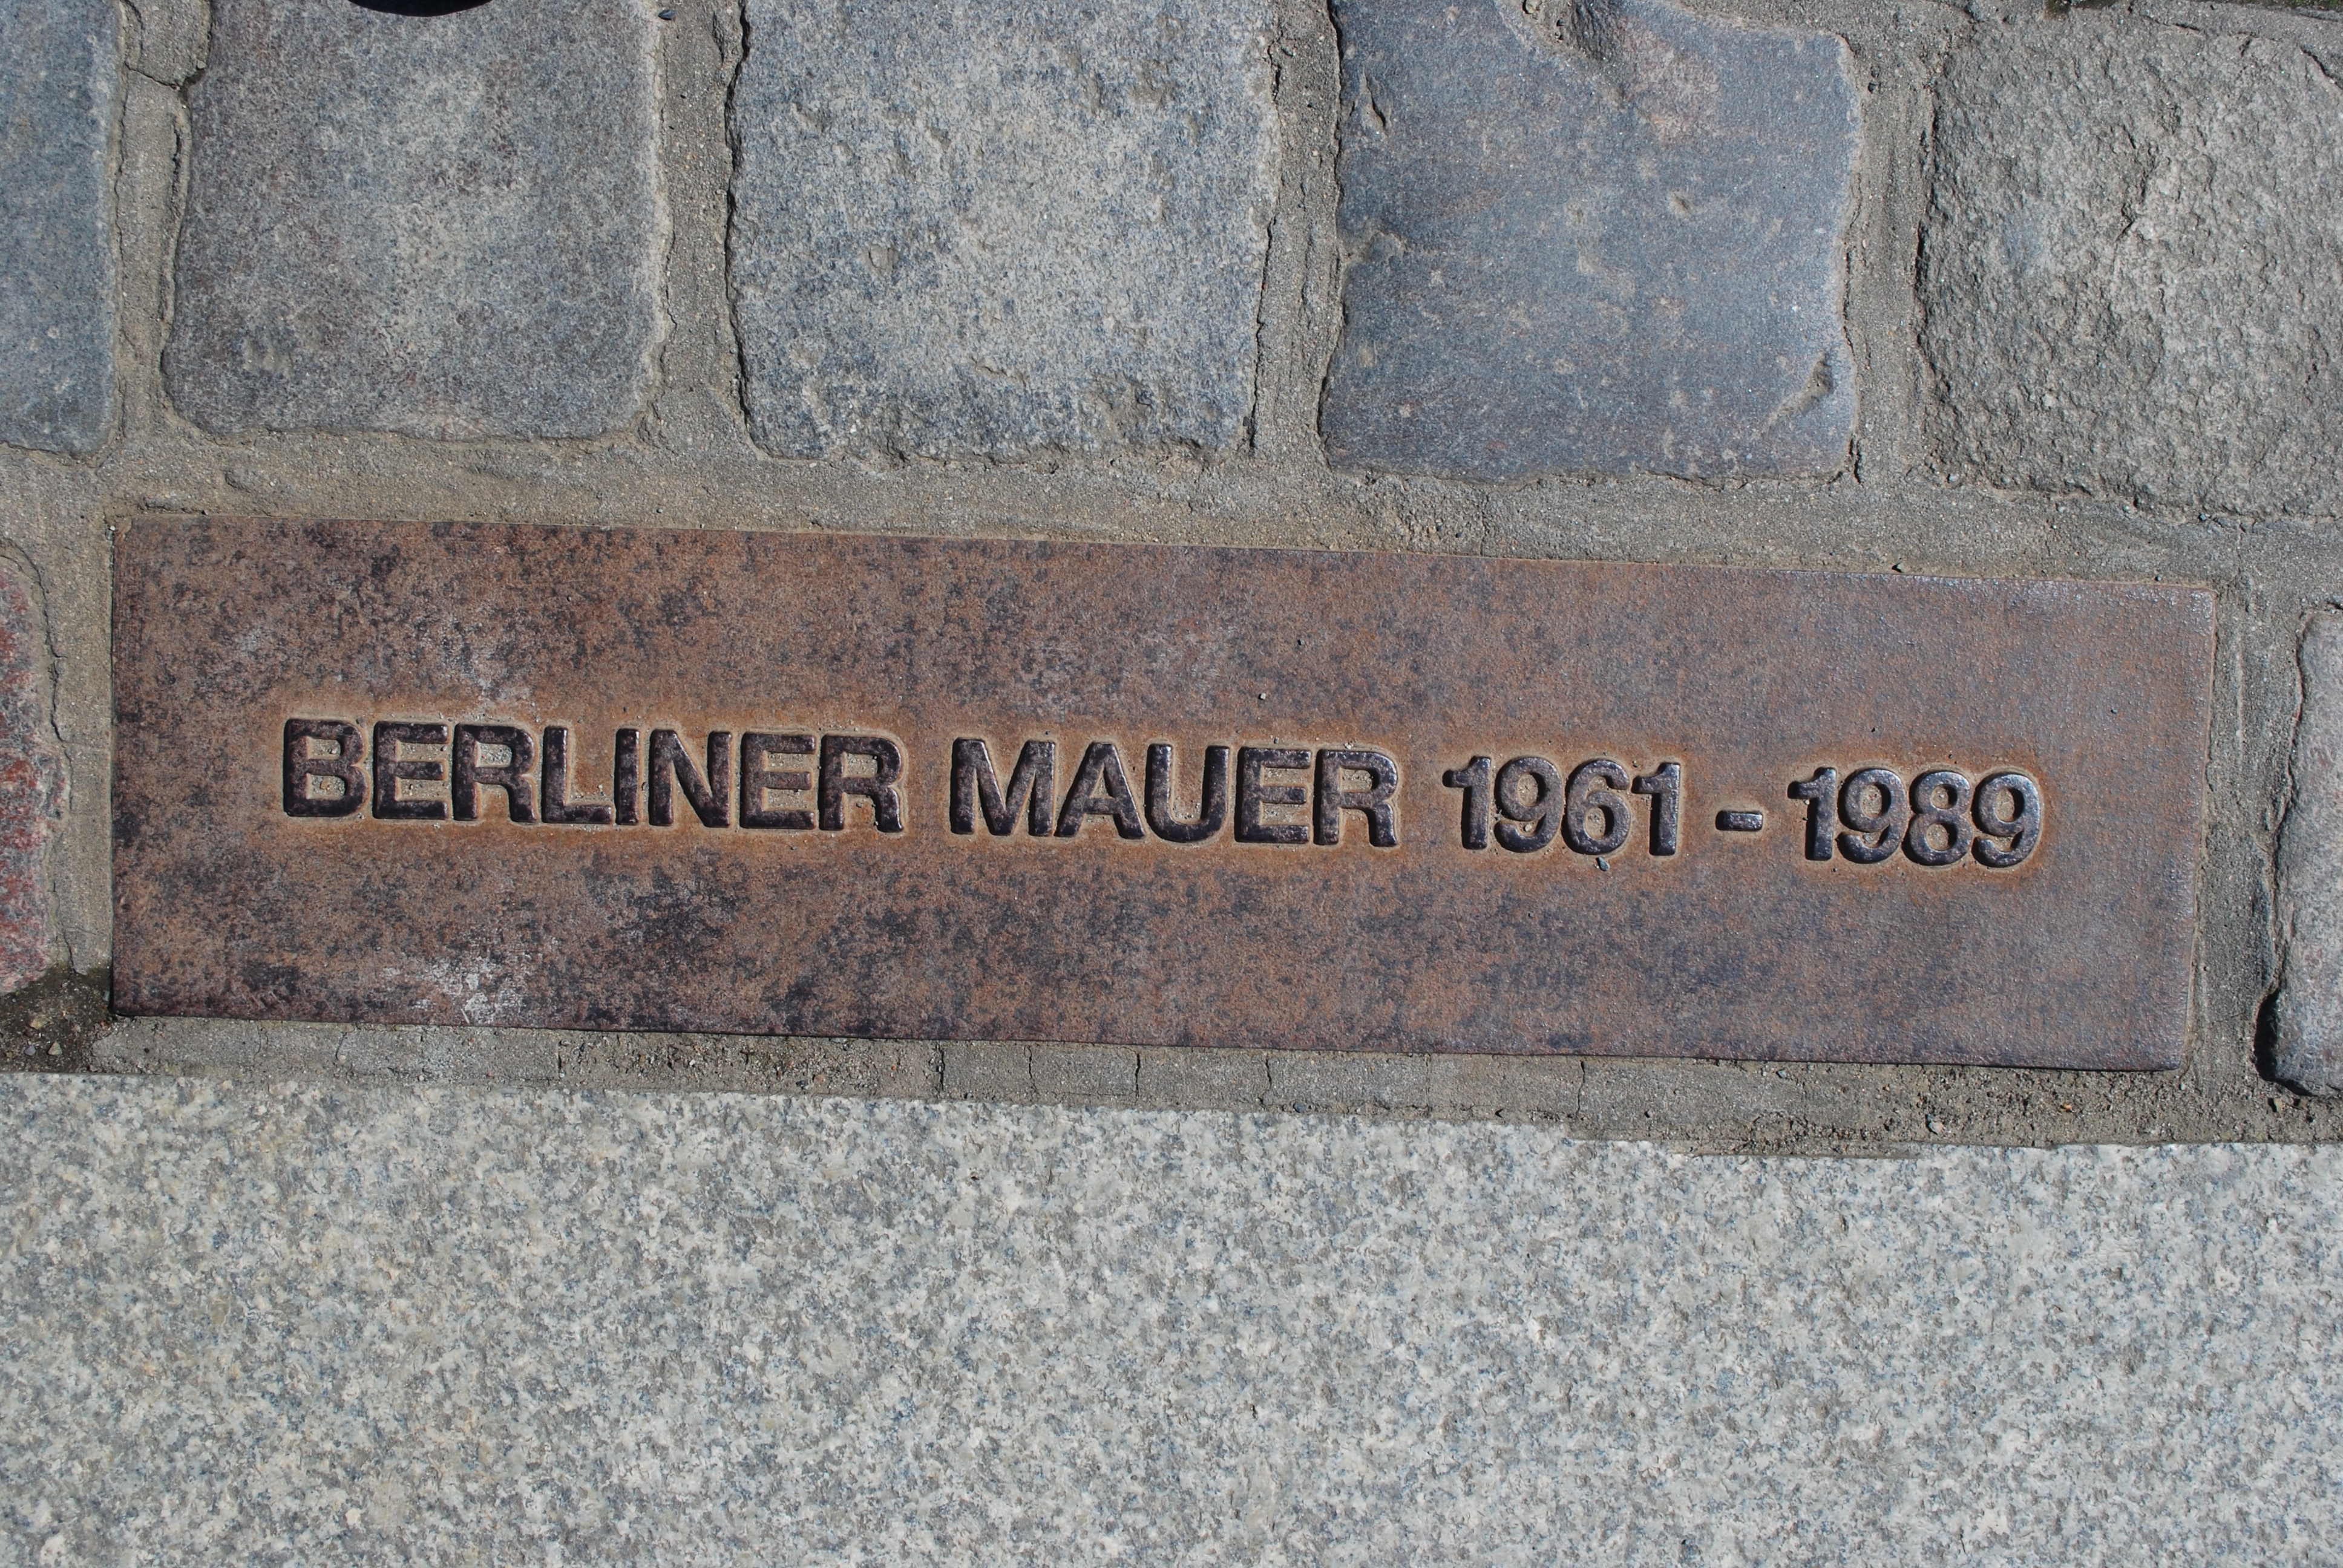
wall, asphalt, brick, material, grave, memorial, headstone, commemorate, germany, berlin, history, stele, paving stones, flooring, road surface, berlin wall, 13 august 2011, 13 august 1961